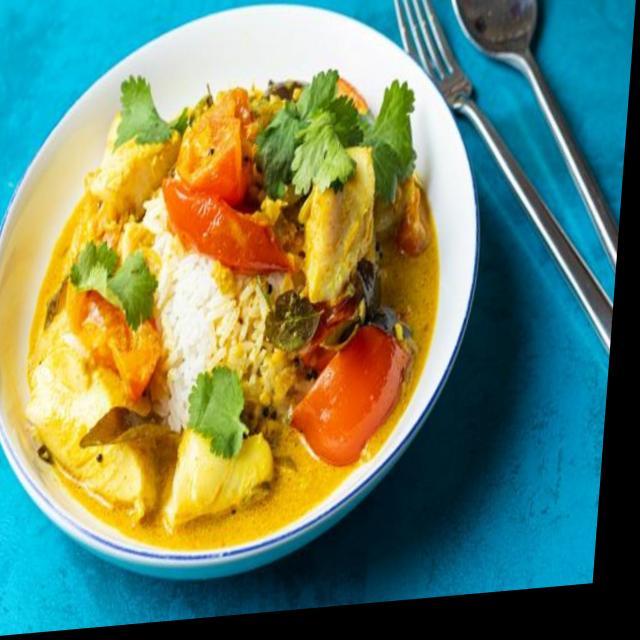
Dish: fish_curry